RMS Mauretania (1906)

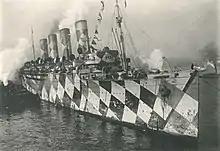
HMT "Mauretania" with her second geometric dazzle camouflage scheme designed by Norman Wilkinson

"Mauretania" was planned to replace the "Lusitania" on the Transatlantic run after the Lusitania was sunk, but she was ordered by the British government to serve as a troop ship to carry British soldiers during the Gallipoli campaign. She avoided becoming prey for German U-boats because of her high speed and the seamanship of her crew. As a troopship, she was painted in dark greys with black funnels, as were her contemporaries.